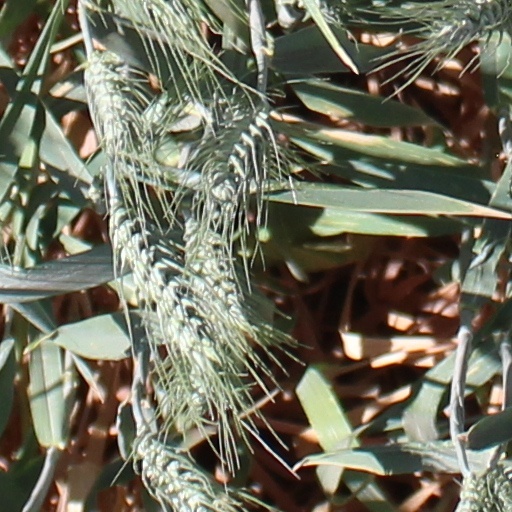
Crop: wheat